Seat

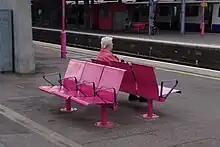
Seats at Upminster station

A seat is a place to sit. The term may encompass additional features, such as back, armrest, head restraint but may also refer to concentrations of power in a wider sense (i.e "seat (legal entity)"). See disambiguation.